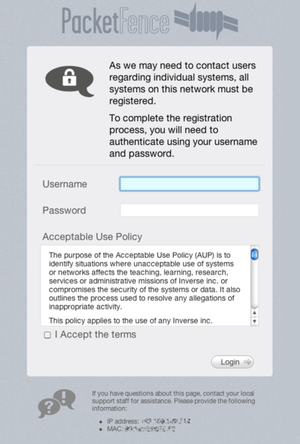
PacketFence est un logiciel libre de contrôle d'accès au réseau. PacketFence a les fonctionnalités suivantes: enregistrement, détection d'activités illicites, tests de vulnérabilité proactives, isolation d'ordinateurs problématiques, portail captif, 802.1X, intégration sans-fil et capture d'empreinte DHCP et de navigateurs Web. PacketFence possède un grand nombre de fonctionnalités. Parmi celles-ci, on retrouve :